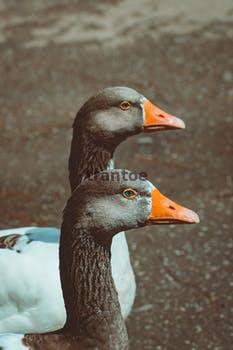
Label: Watermark